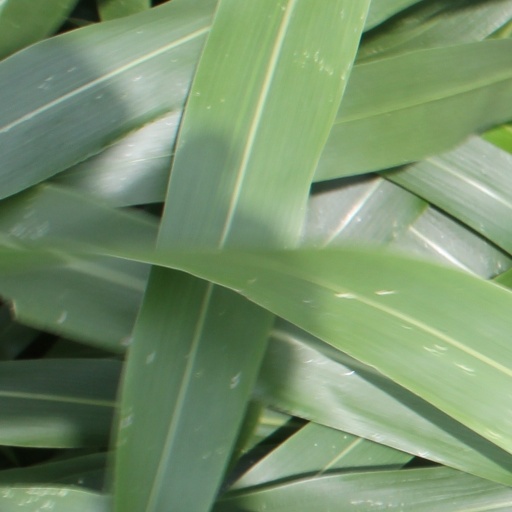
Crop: sorghum